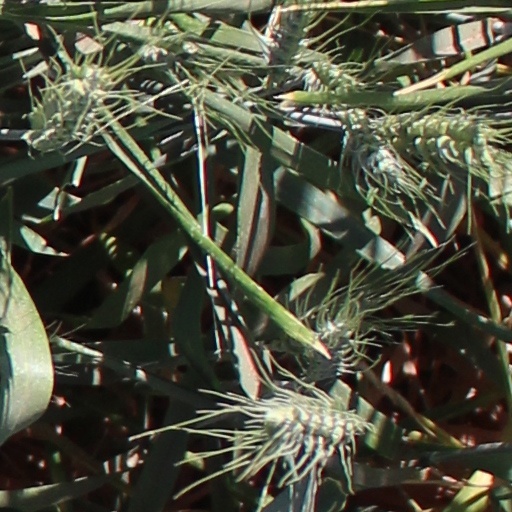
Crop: wheat